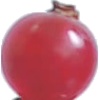
Label: Redcurrant 1